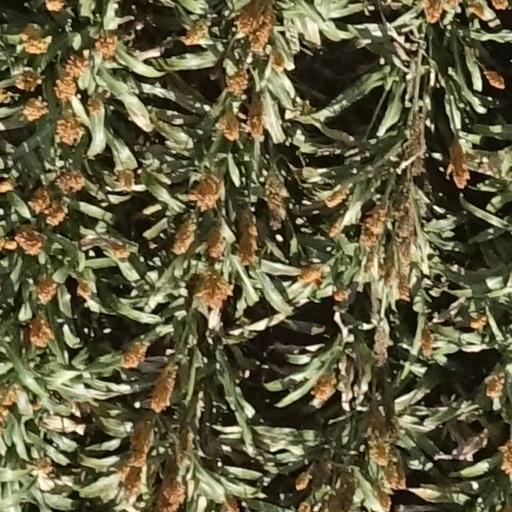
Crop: sorghum